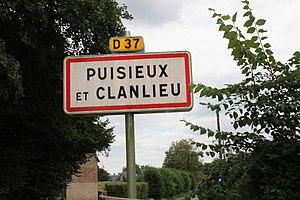
Entrée du village
Puisieux-et-Clanlieu est une commune française située dans le département de l'Aisne, en région Hauts-de-France.